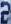
Number: 2